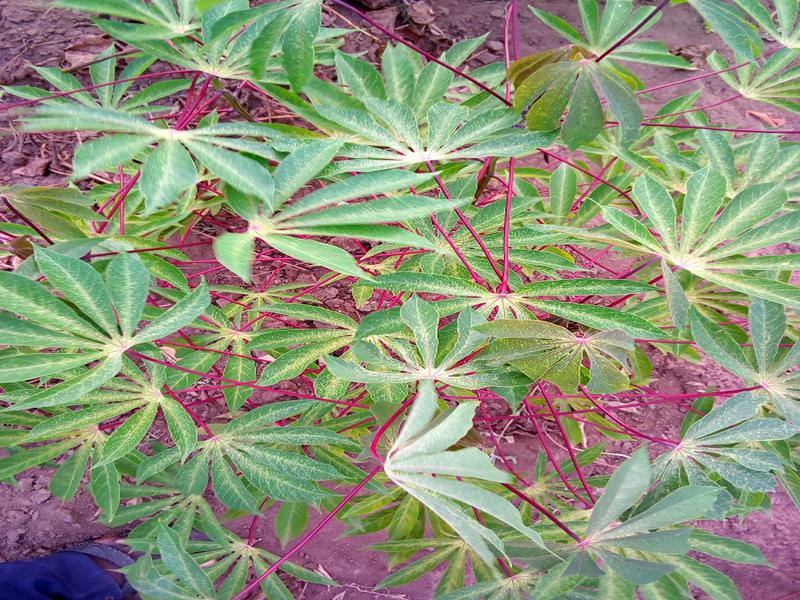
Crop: cassava
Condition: green_mottle